Cartmel College, Lancaster

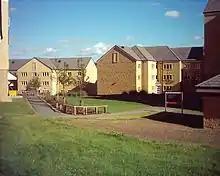
Cartmel College – new site

Cartmel College is a residential college of Lancaster University, England and was founded in 1968. It is named after the Cartmel Peninsula of "Lancashire north of the sands" which was once known as "The Land of Cartmel". The college buildings were originally sited at the north end of the university's Bailrigg campus and extended in 1969. In 2004, the college was relocated around Barker House Farm in a new development in the southwest of the campus called "Alexandra Park".